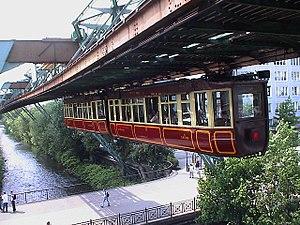
Carl Eugen Langen est un ingénieur et industriel prussien. Il joua un rôle décisif dans le développement des moteurs à explosion par la construction du moteur Otto-Langen, et réalisa le premier monorail suspendu, le Wuppertaler Schwebebahn.
Le Wuppertaler Schwebebahn est un monorail suspendu situé dans la ville de Wuppertal, en Allemagne. Son nom complet est Einschienige Hängebahn System Eugen Langen. Créé par Eugen Langen, à l'origine programmé pour être installé à Berlin, il a été construit à Wuppertal en 1900. Ouvert en 1901, il est toujours en activité comme système de transport local. C'est le plus vieux système de monorail au monde.
Wuppertal est une ville allemande du land de Rhénanie-du-Nord-Westphalie, située dans la région du Bergisches Land au cœur de l'agglomération de Rhin-Ruhr.